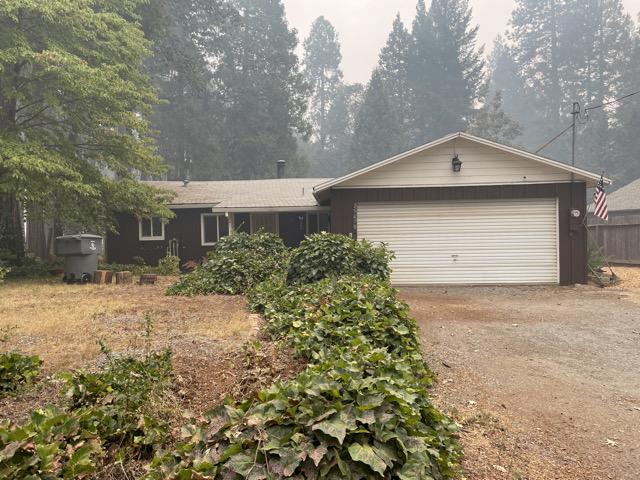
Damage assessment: no_damage